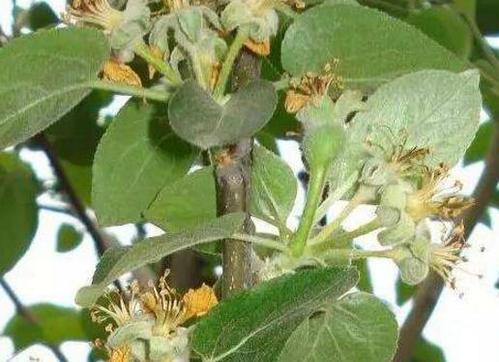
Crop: apple
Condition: rust